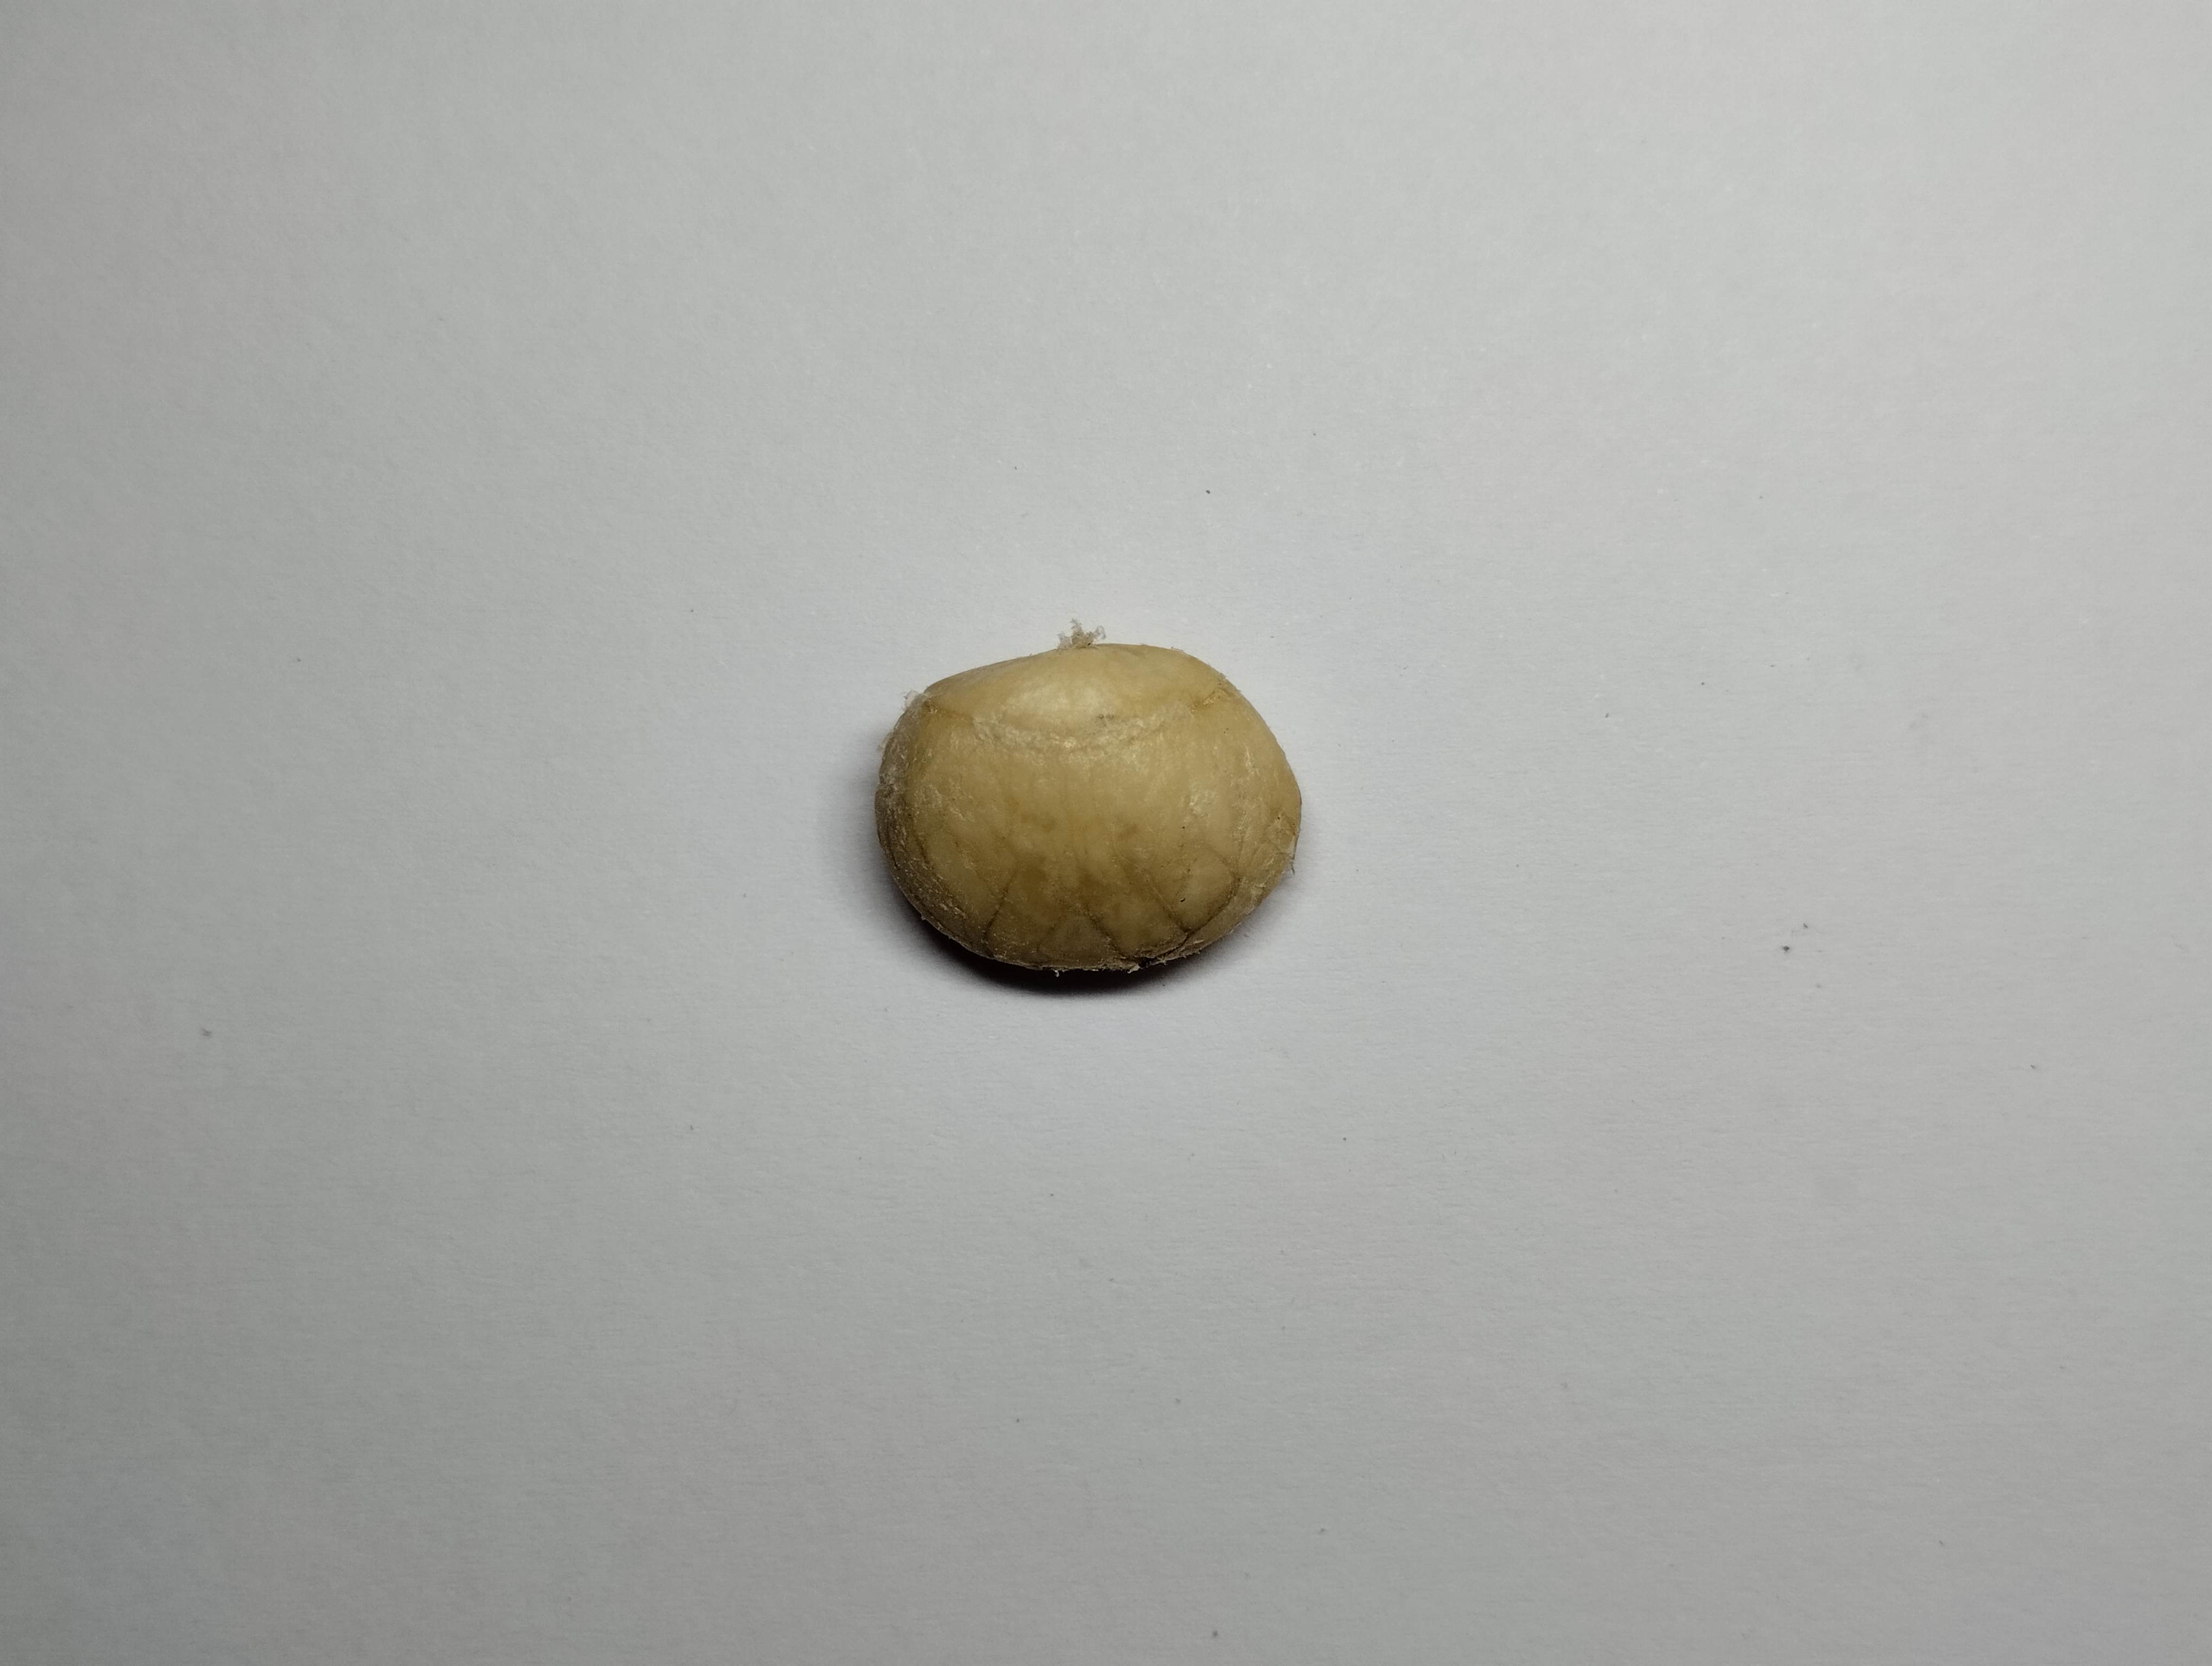
Label: bagus (good seed)